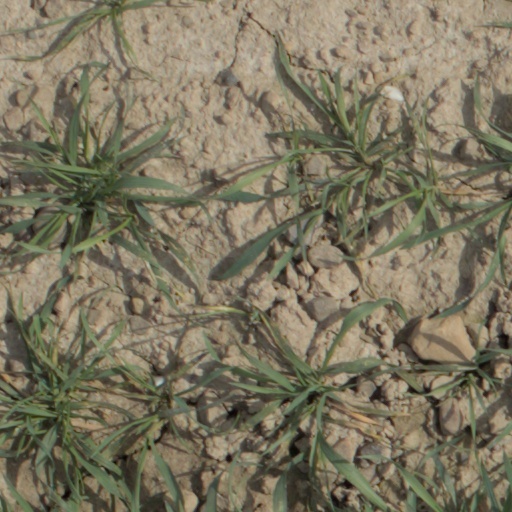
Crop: wheat